History of the Netherlands

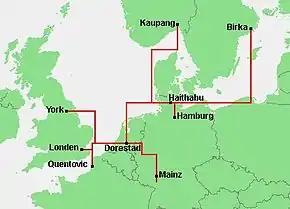
Dorestad and main trade routes

In the 7th and 8th centuries, the Frankish chronologies mention this area as the kingdom of the Frisians. This kingdom comprised the coastal provinces of the Netherlands and the German North Sea coast. During this time, the Frisian language was spoken along the entire southern North Sea coast. The 7th-century Frisian Kingdom (650–734) under King Aldegisel and King Redbad, had its centre of power in Utrecht.